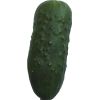
Label: Cucumber 1